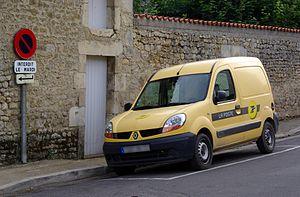
Renault Kangoo aux couleurs de La Poste, Civray, Vienne, France.